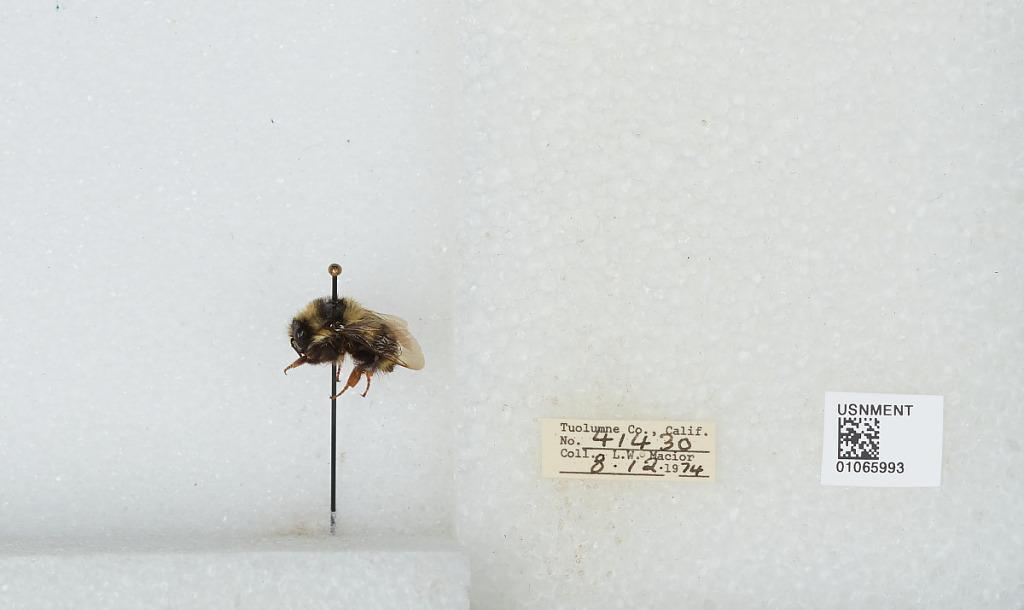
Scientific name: Bombus bifarius nearcticus
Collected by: L. Macior
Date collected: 1974-8-12
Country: United States
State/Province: California
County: Tuolumne
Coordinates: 38.02, -119.93